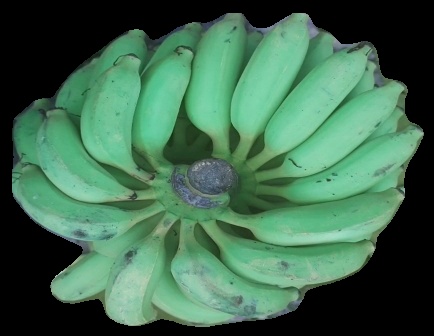
Variety: elakki-bale
Grade: grade2